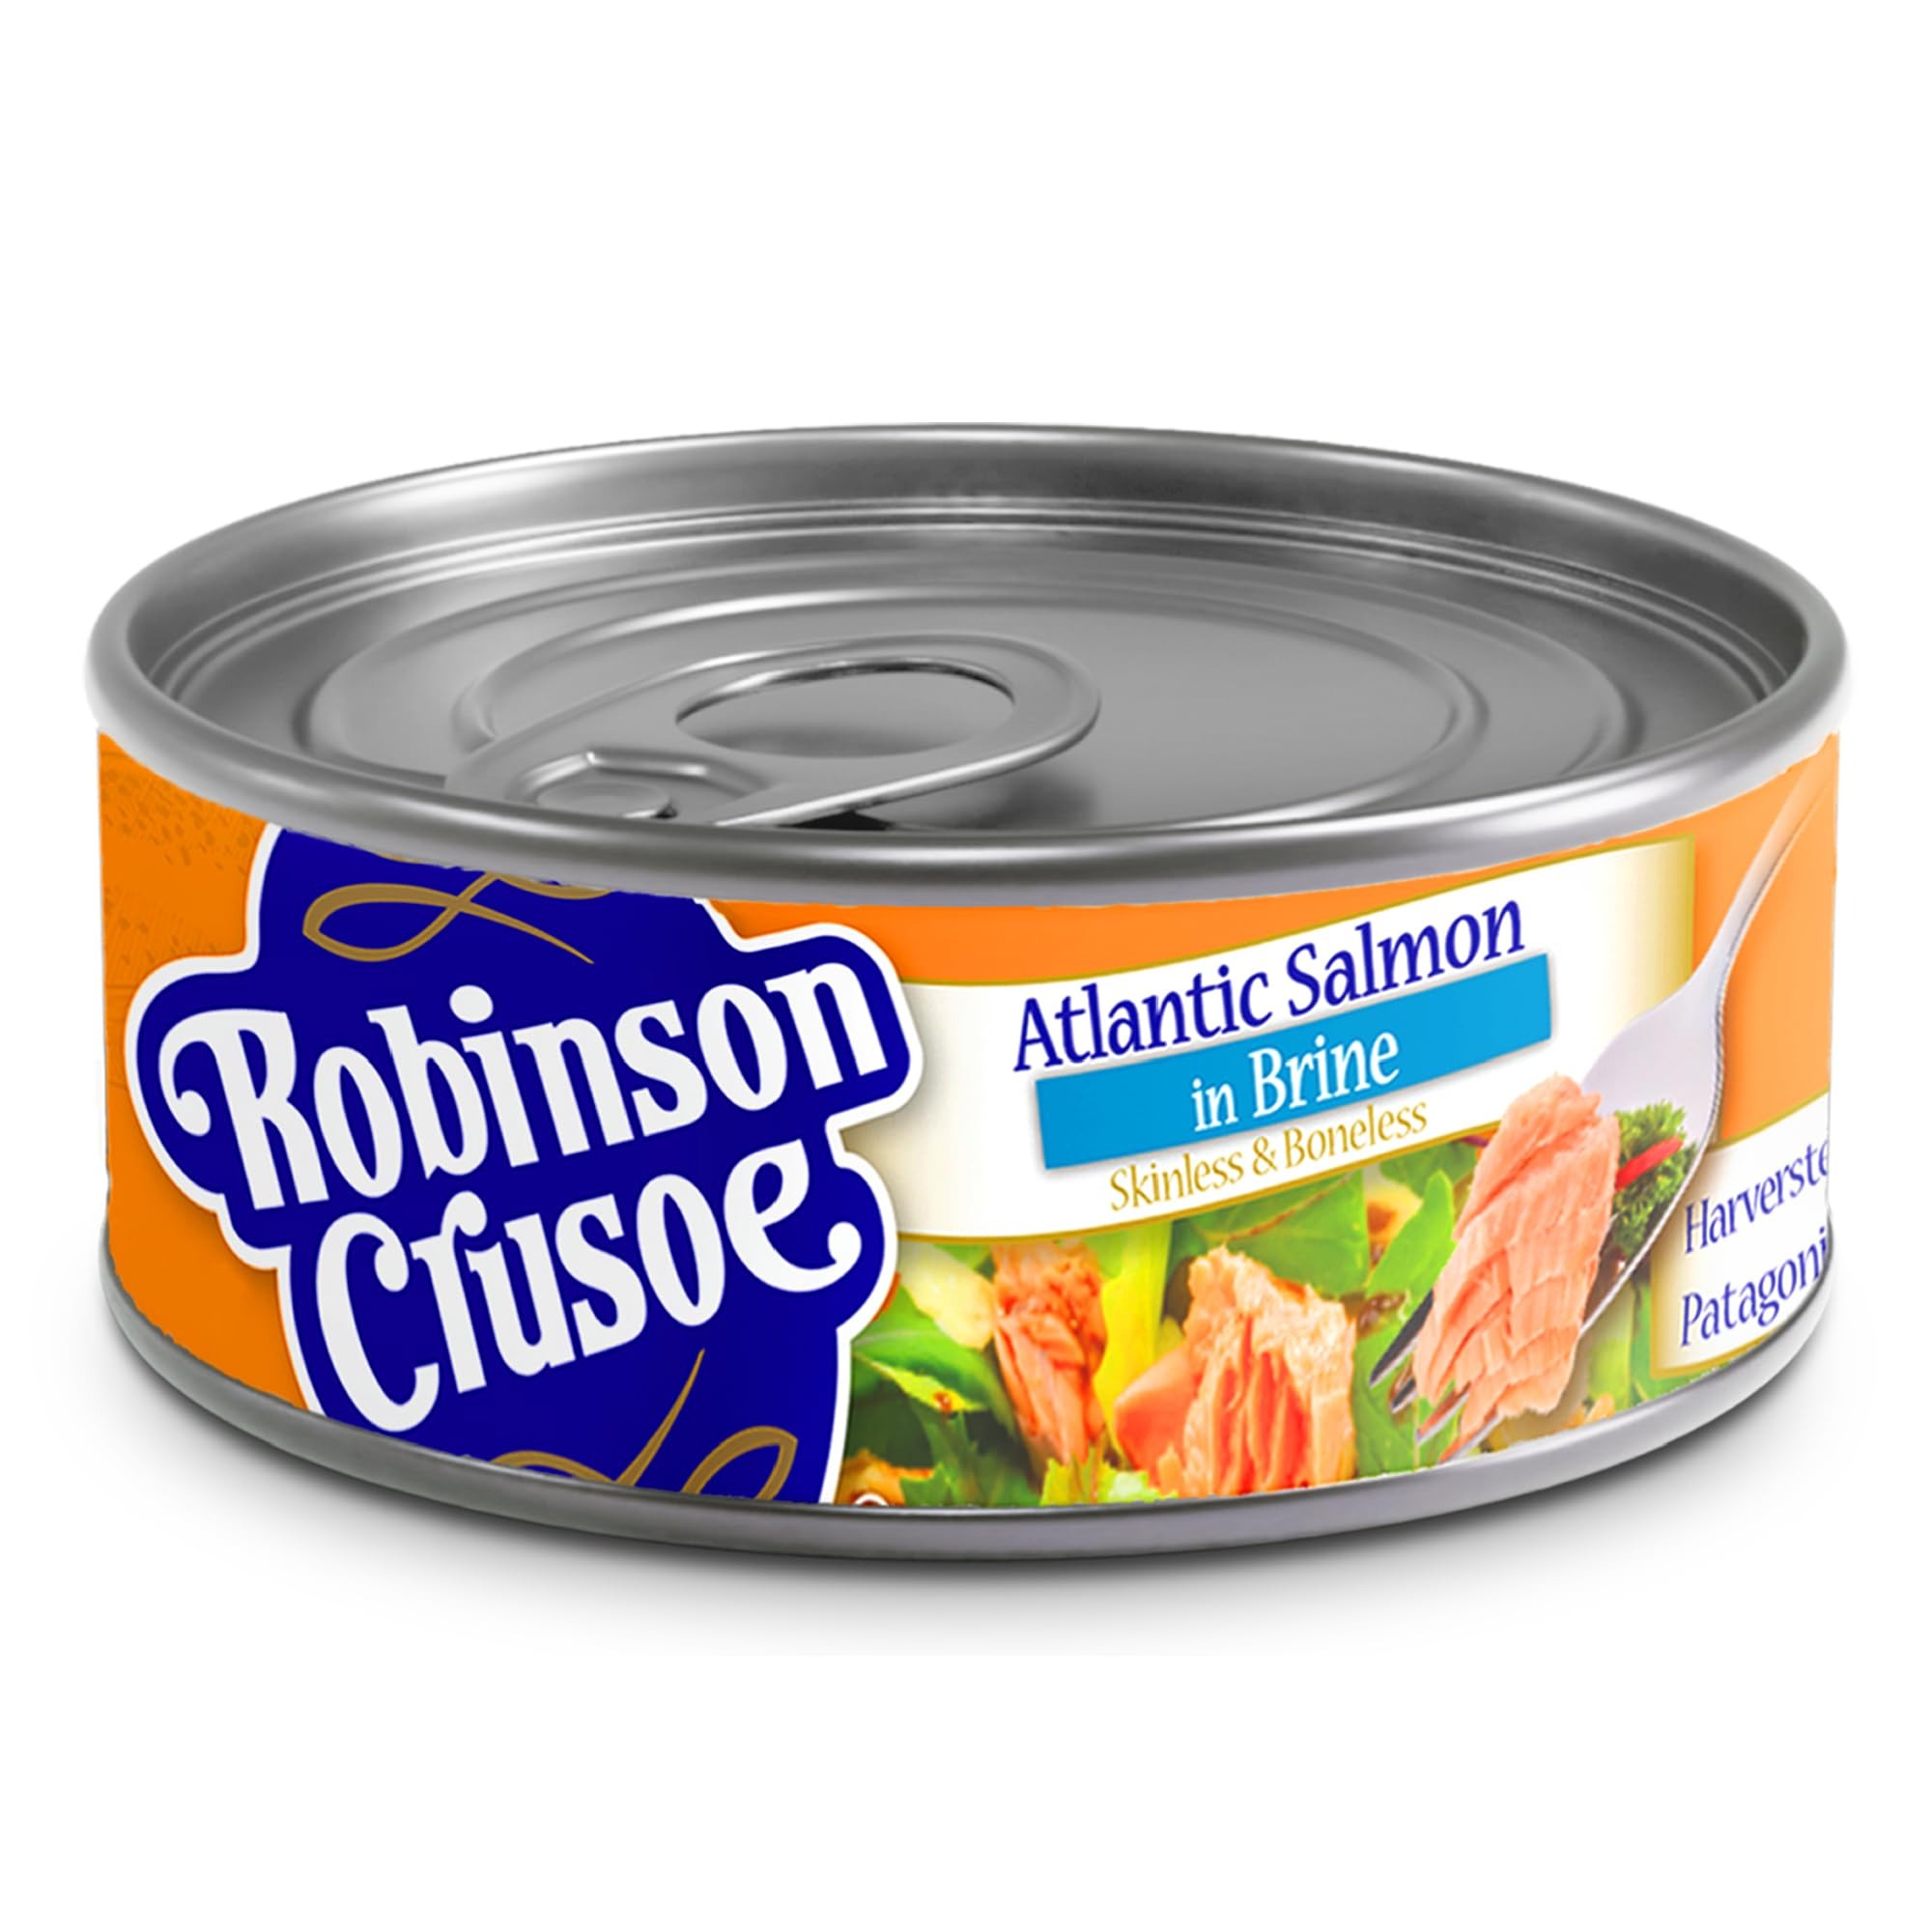
Item Name: Robinson Crusoe Patagonian Salmon - Sustainable Premium Atlantic Can Salmon - Canned Salmon Boneless & Skinless in Brine - Cooked & Ready to Eat Pink Salmon Fish, Great for Quick Meals, 6 oz Can
Bullet Point 1: THE AUTHENTIC TASTE OF PATAGONIA - Enjoy the finest salmon sourced from the cold, crystal-clear waters of Patagonia. Robinson Crusoe is a global brand with a presence in over 15 countries, offering exquisite seafood flavors and excellent quality since 1953.
Bullet Point 2: MILD & DELICIOUS FLAVOR - Savor the mild delicious flavor of this cooked salmon in a can and eat it directly, or liven up your favorite dishes like salads, sandwiches, lasagna, pasta, and more. Our canned salmon is delectable and perfect for quick nutritious meals.
Bullet Point 3: NUTRITIOUS & HIGH IN OMEGA 3 - Packed with essential nutrients, our tinned salmon is skinless & boneless, an excellent source of protein and high in Omega 3 fatty acids. Ideal for a healthy balanced diet, supporting heart health, brain function, and overall wellness.
Bullet Point 4: SUSTAINABLY & RESPONSIBLY SOURCED - Robinson Crusoe is committed to sustainability, being part of We Sea. Our can salmon is responsibly sourced, certified for environmental protection and quality control. From the pristine Patagonian waters to your table.
Bullet Point 5: PREMIUM ATLANTIC SALMON IN BRINE - Our Premium Atlantic Salmon in Brine comes in a convenient can with a pull tab. Can opener not required. Perfect for on-the-go meals and meal additions. Cans are stackable for space-saving storage in pantries and cabinets.
Product Description: SIGNATURE TASTE OF PATAGONIA<br><br>Elevate your meals with the exceptional taste and quality of Robinson Crusoe’s Premium Patagonian Atlantic Salmon. From the pristine waters of Patagonia to your table, our Atlantic salmon embodies the perfect blend of tradition, sustainability, and gourmet flavor.<br><br>A legacy of excellence: The Robinson Crusoe brand has been trusted since 1953, renowned across 15+ countries for delivering superior seafood products. Whether you're preparing a quick meal or a gourmet dish – you’ll taste the difference in every bite.<br><br>FEATURES & BENEFITS:<br><br>Premium Atlantic Salmon<br>From Patagonia<br>Skinless & Boneless<br>Flavorful and Nutritious<br>Good Source of Protein<br>High in Omega 3<br>Sustainably Sourced<br><br>COMMITMENT TO SUSTAINABILITY<br><br>At Robinson Crusoe, sustainability is at the heart of our operations. We are proud members of We Sea, ensuring that our salmon is responsibly sourced and environmentally friendly. Each can and pouch is packed with care, maintaining the highest standards of quality and freshness.<br><br>RESTAURANT GRADE SALMON<br><br>Imagine the convenience of having restaurant-quality salmon ready to use straight out of the can or pouch. From creating salads and sandwiches to concocting elaborate lasagnas – our salmon adds a touch of gourmet excellence to your dishes. The mild, delicious flavor is perfect on its own or as a versatile ingredient.<br><br>CELEBRATING QUALITY & FLAVOR<br><br>When you choose from our brine or smoked flavors, can or pouch, you’re choosing a product that stands for excellence, sustainability, and premium taste. Order today to get the best of Patagonia delivered straight to your home – every meal with Robinson Crusoe is a celebration of quality and flavor.
Value: nan
Unit: None

Price: 8.99